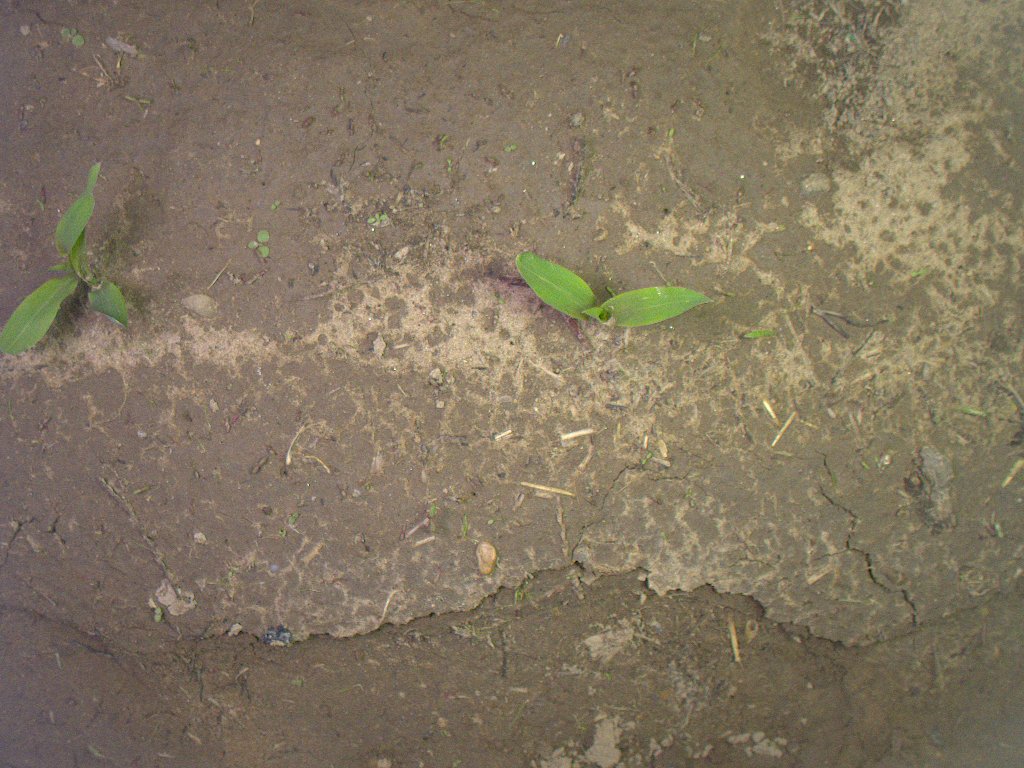
Crop: maize
Objects: maize, maize, stem_maize, stem_maize